The Hate U Give (film)

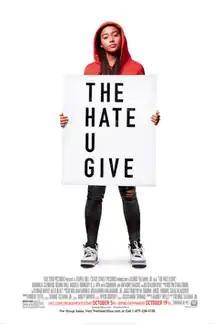
Theatrical release poster

The Hate U Give is a 2018 American coming-of-age teen drama film produced and directed by George Tillman Jr. from a screenplay by Audrey Wells (who died the day before the film's release), based on the 2017 young adult novel of the same name by Angie Thomas. The film was produced by Marty Bowen, Wyck Godfrey, Robert Teitel and Tillman Jr., and stars Amandla Stenberg, Regina Hall, Russell Hornsby, Lamar Johnson, KJ Apa, Sabrina Carpenter, Common, and Anthony Mackie, and follows the fallout after a high school student witnesses a police shooting.